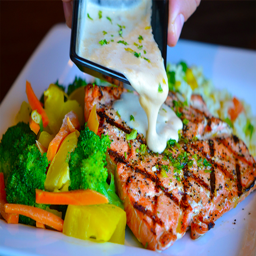
take care of the health of your skin by consuming these foods